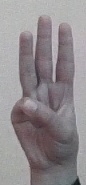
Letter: thaa